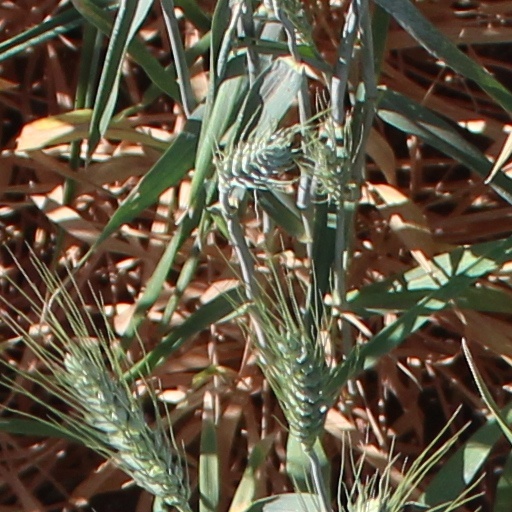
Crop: wheat